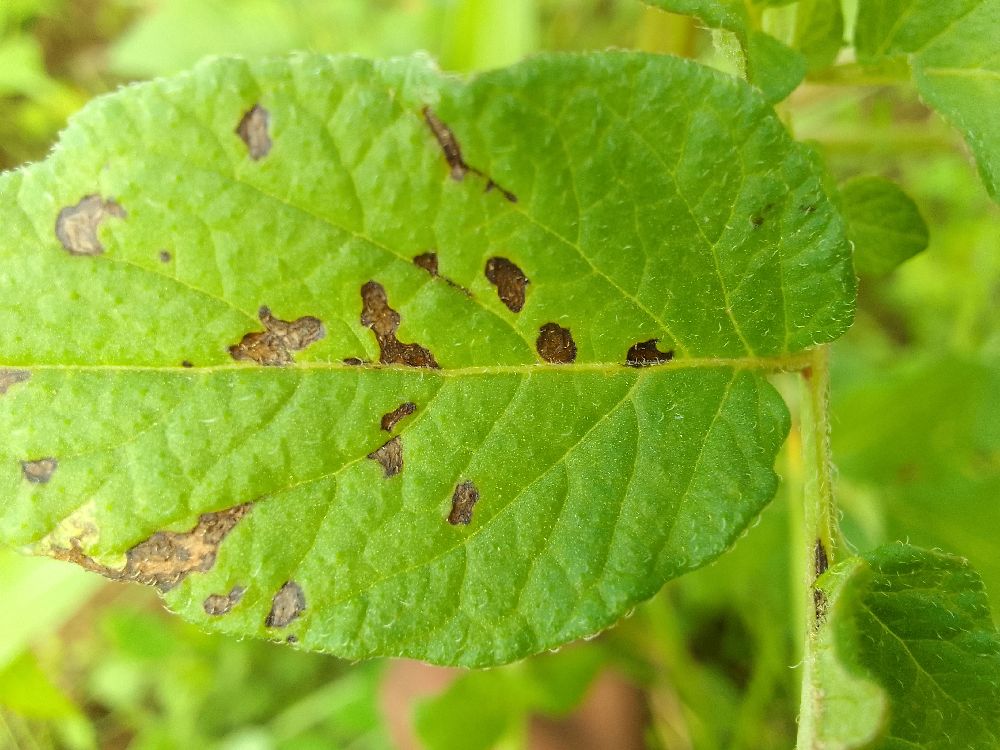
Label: Early blight